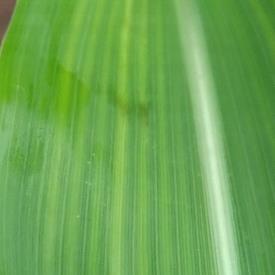
Crop: Maize
Condition: stripe-d